St. John's Red Storm

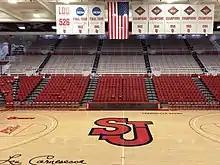
The inside of Carnesecca Arena, the on-campus home for the men's and women's basketball teams, the women's volleyball team and the men's and women's fencing teams

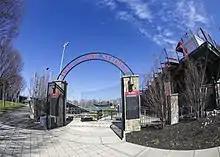
The front entrance of Jack Kaiser Stadium on the Queens Campus, home of the St. John's Red Storm baseball team

The St. John's baseball team, currently coached by Mike Hampton, has been to the College World Series six times, recorded 34 NCAA appearances, 8 Big East Championships and have sent 70 players on to professional baseball careers. The team plays at the 3,500-seat Jack Kaiser Stadium, dedicated in 2007 to the Hall of Fame Coach and former St. John's Athletic Director. The stadium is one of the largest college baseball stadiums in the northeast, and is a featured venue on the EA Sports MVP NCAA baseball video game. The Red Storm played the first-ever game at the Mets' new ballpark, Citi Field on March 29, 2009.